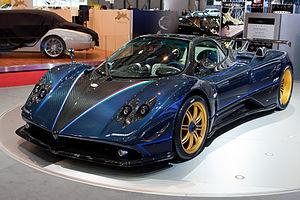
La Pagani Zonda est une supercar du constructeur automobile italien Pagani produite depuis 1999 au rythme d'environ vingt-cinq unités par an. En décembre 2005, soixante Zonda, toutes versions confondues, avaient été construites. Elle existe en coupé et en roadster, possède un moteur en position centrale arrière et est principalement composée en matériaux composites à base de fibre de carbone.